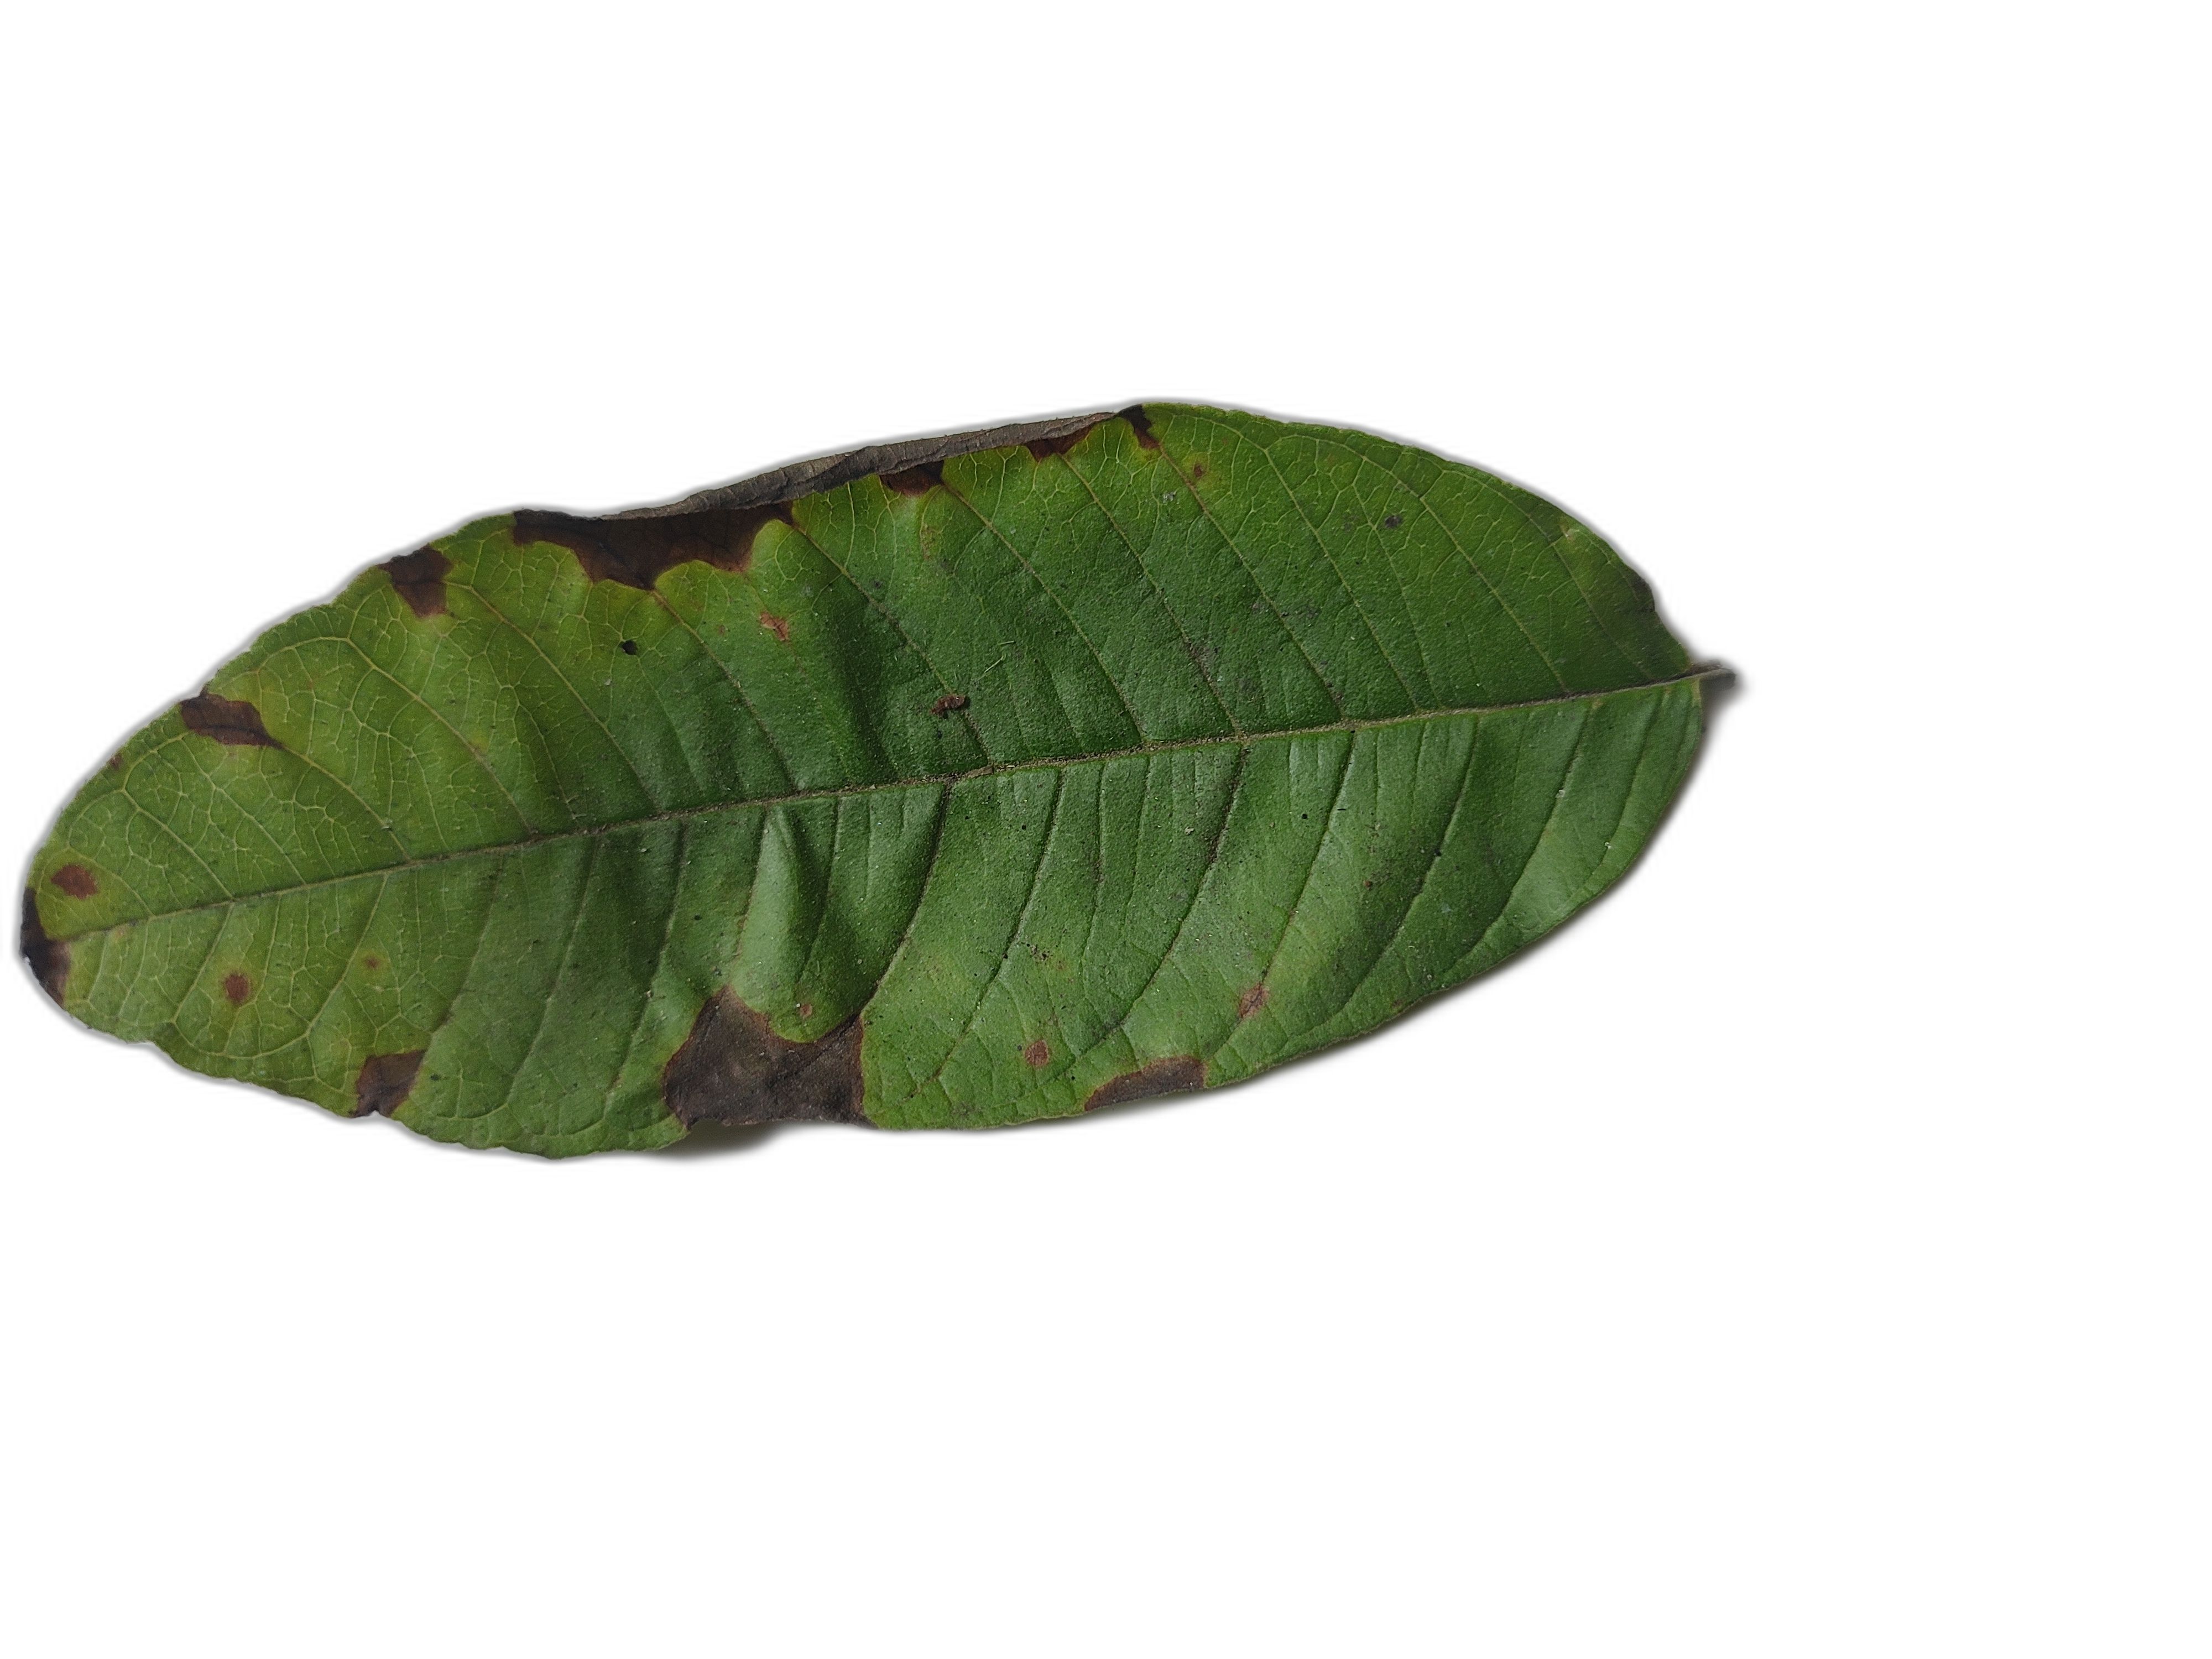
Plant part: leaf
Disease: Canker